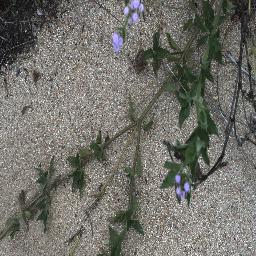
Label: siam_weed